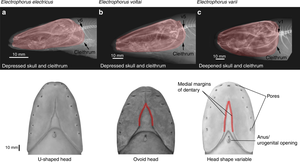
Caractéristiques morphologiques clés utiles pour distinguer les trois espèces d’Electrophorus. En haut, radiographies de la vue latérale de la partie antérieure du corps (crâne et ceinture pectorale surlignés en rouge). Le cleithrum se situe entre les cinquième et sixième vertèbres (v) dans Electrophorus electricus (a) et E. voltai (b) par rapport aux première et deuxième vertèbres chez E. varii (c). En bas, illustrations de la vue ventrale de la tête, montrant les principales caractéristiques. Provenance des spécimens